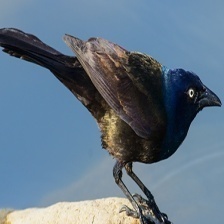
Species: COMMON GRACKLE
Scientific name: QUISCALUS QUISCULA